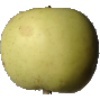
Label: Apple Golden 3